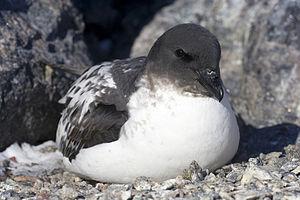
Damier du Cap